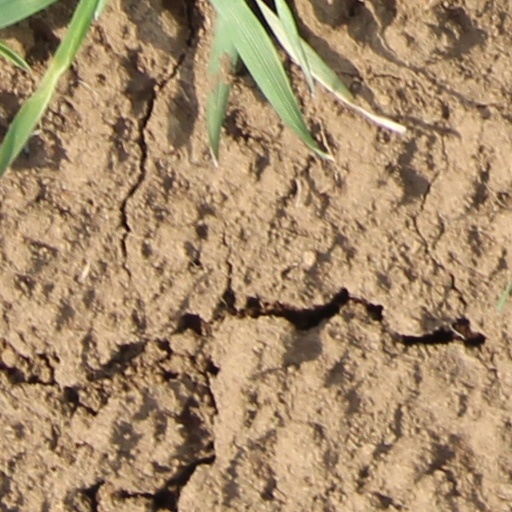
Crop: wheat